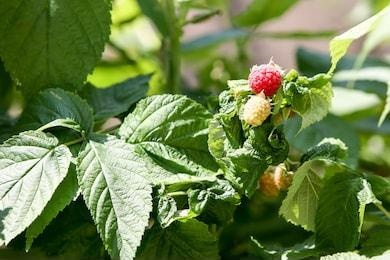
Label: raspberry